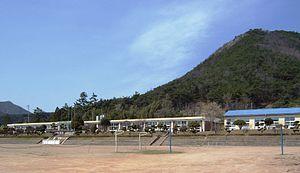
Le district de Muan est un district de la province du Jeolla du Sud, au sud de la Corée. En 2005, le quartier de Namak dans la municipalité de Samhyang est devenu la capitale provinciale, succédant à Gwangju. Les symboles du district sont le chrysanthème, le zelkova et le héron blanc. Il se présente comme étant « la vallée du sol jaune ».